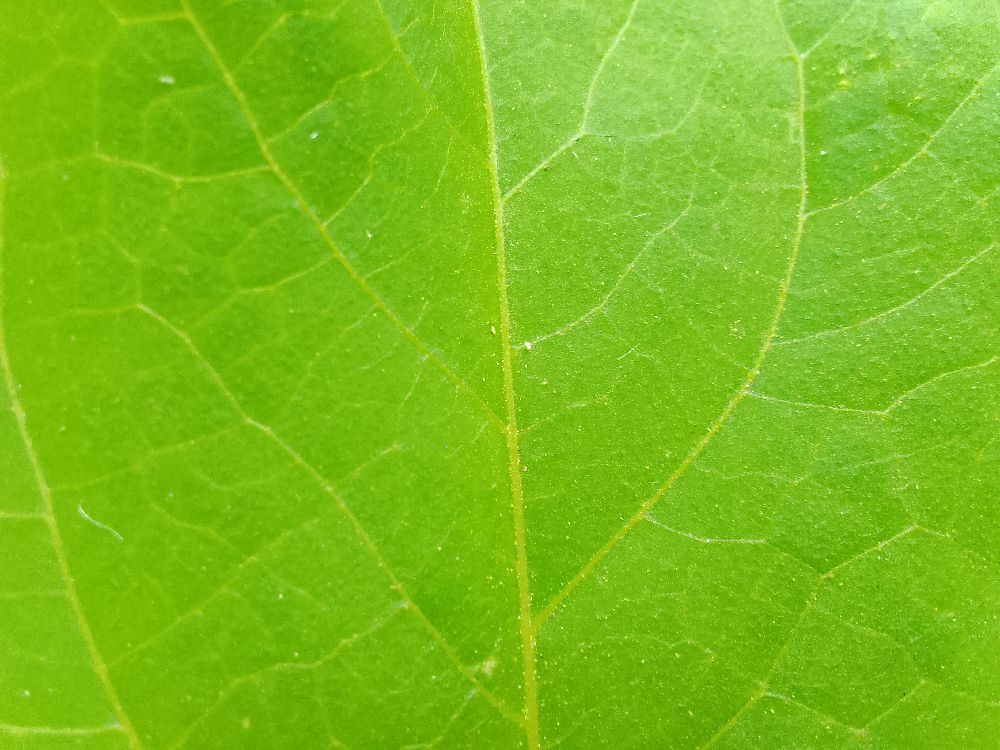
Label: healthy